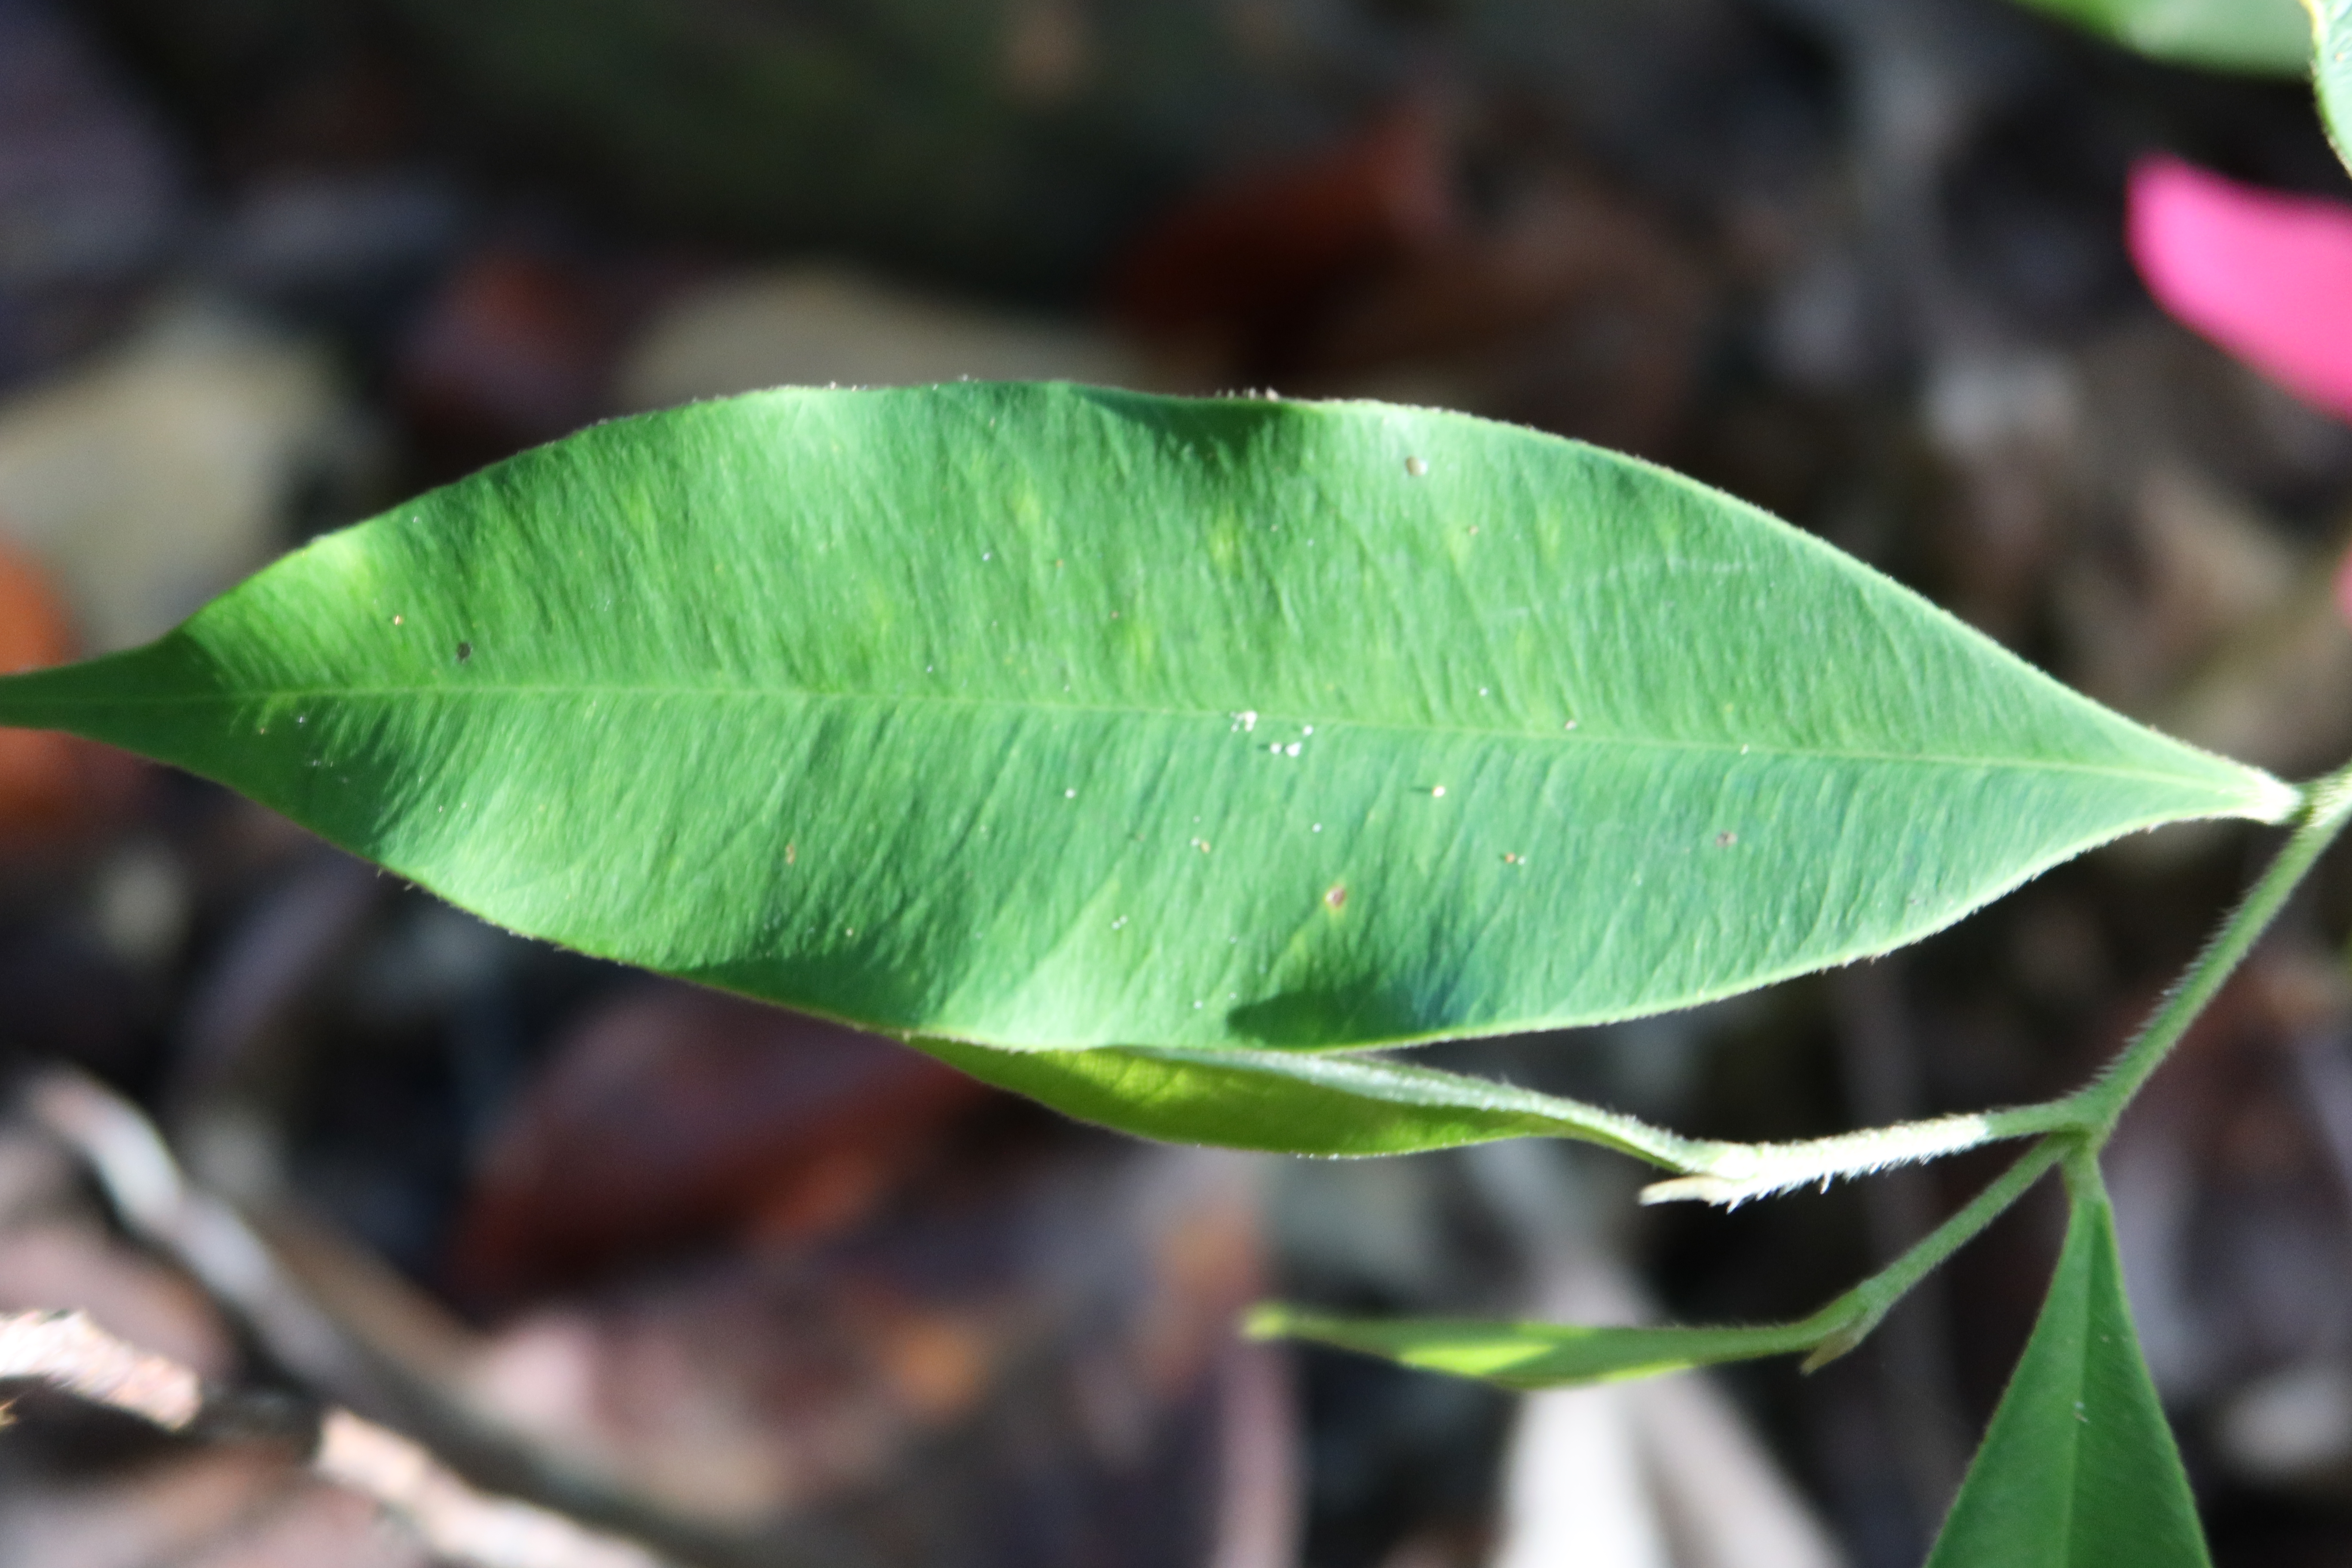
Label: Brown spots